Kingston, Ontario

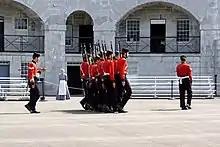
Fort Henry Guard practice drill, Fort Henry

To facilitate settlement, the British Crown entered into an agreement with the Mississaugas in October 1783 to purchase land east of the Bay of Quinte. Known as the Crawford Purchase, this agreement enabled settlement for much of the eastern section of the north shore of Lake Ontario. With the completion of the Mississauga agreement, settlement could proceed, although the planning of the layout of the townsite had not waited for the completion of the negotiations. The area was surveyed, and the survey report mentioned the area was deemed to have productive lands, abundant resources, a good harbour and an existing townsite. These requirements were considered ideal to settle the Loyalists. Three kinds of refugee Loyalists would settle at Cataraqui: 'associated' or 'incorporated' Loyalists who were organized into companies under militia officers, provincial colonial regiments and their dependents, and unincorporated Loyalists who came to Canada independently.